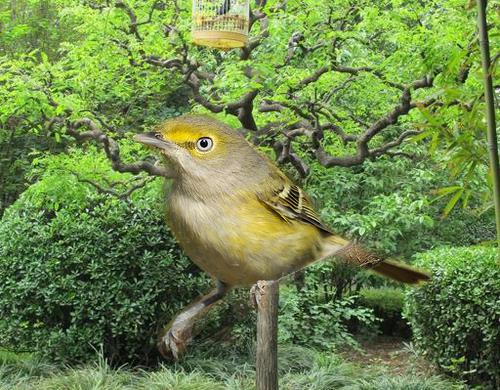
Bird species: White_eyed_Vireo
Bird type: landbird
Background: land